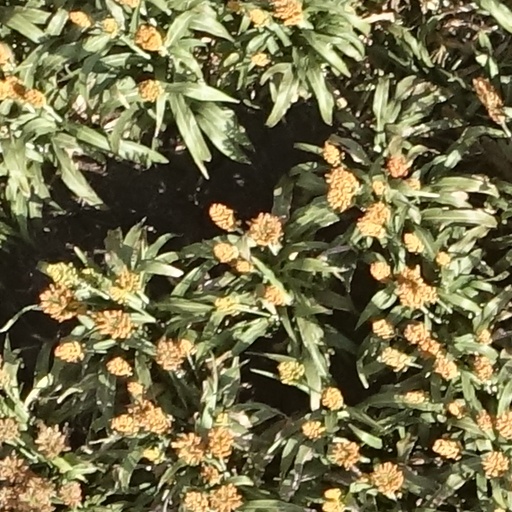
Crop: sorghum